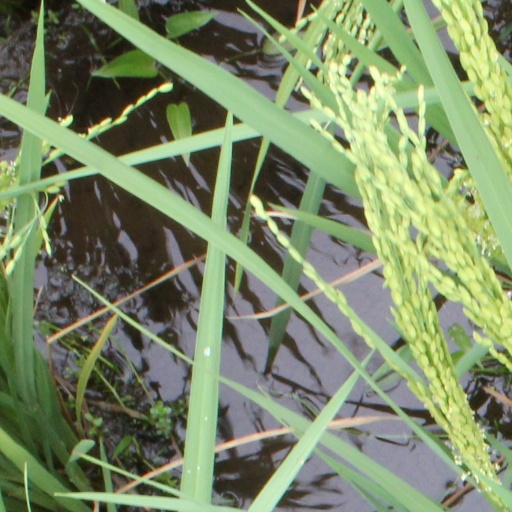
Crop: rice